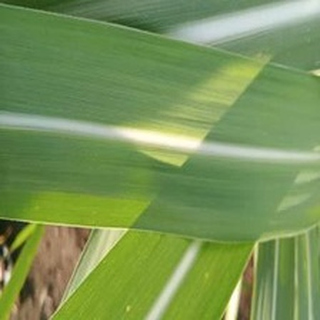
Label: healthy_sugarcane